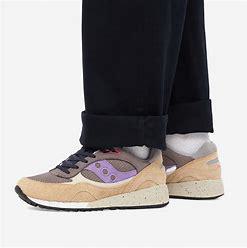
Brand: Saucony
Model: Shadow 6000